Cytomegalovirus retinitis

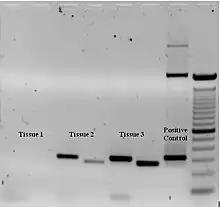
PCR result, Gel electrophoresis

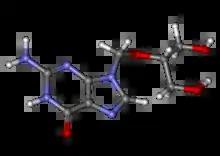
Ganciclovir

In terms of the treatment of cytomegalovirus retinitis, oral valganciclovir, intravenous ganciclovir, IV foscarnet, and IV cidofovir are all efficient in the treatment of this condition. Also intravitreal injections, an injection of medicine into the vitreous near the retina, of foscarnet in concomitance with oral valganciclovir can be used for treatment as well.